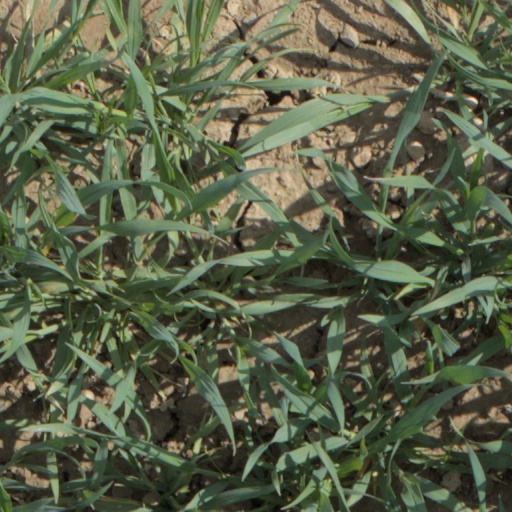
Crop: wheat